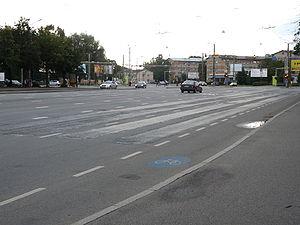
L’arrondissement de Kristiine est l’un des huit arrondissements de Tallinn.